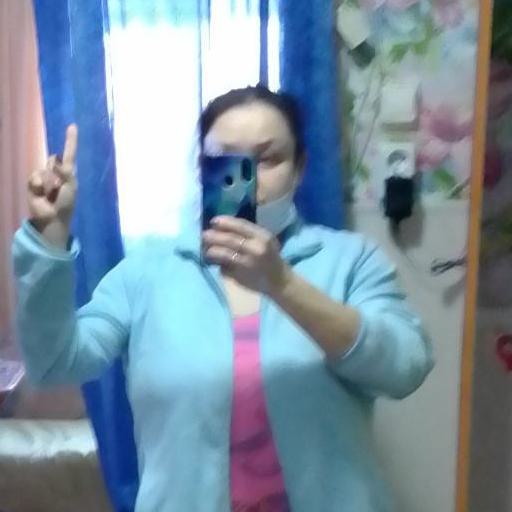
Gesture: no_gesture